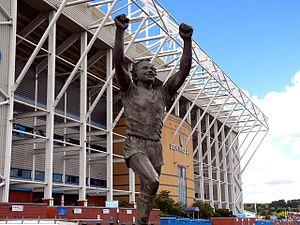
Le Leeds United Football Club, communément appelé Leeds United ou de manière informelle Leeds, est un club de football professionnel anglais basé dans la ville de Leeds. Le club est fondé en 1919, à la suite de la dissolution de Leeds City, et évolue depuis au stade d'Elland Road dans le quartier de Beeston. Le surnom du club, The Peacocks provient de l'ancien nom de la rue où se dresse le stade, The Old Peacock Ground.